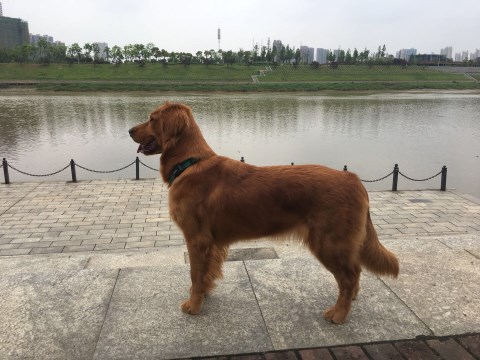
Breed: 5355-n000126-golden_retriever